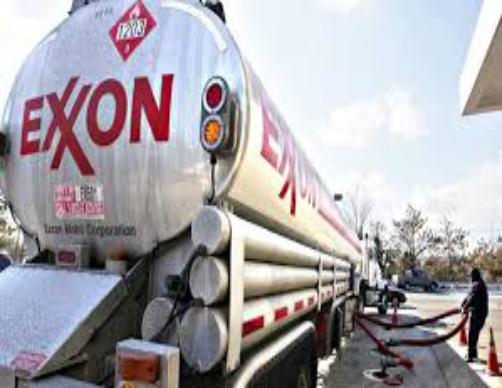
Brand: ExxonMobil
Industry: Transportation